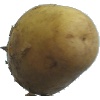
Label: Potato White 1